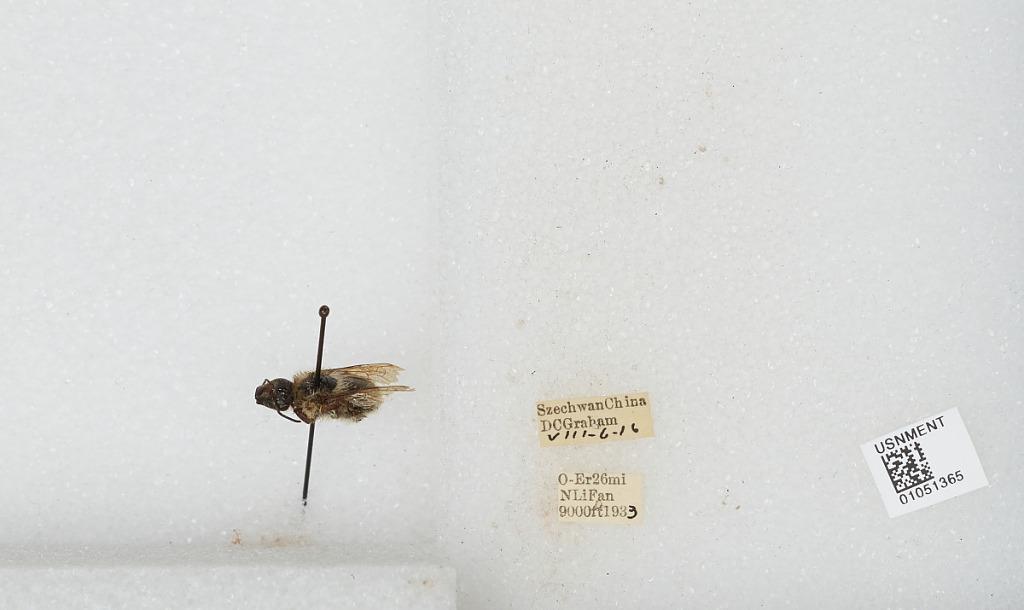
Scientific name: Bombus sp.
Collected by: D. Graham
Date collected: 1933-8-6
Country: China
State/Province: Sichuan
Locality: O-Er 26 miles North Li Fan